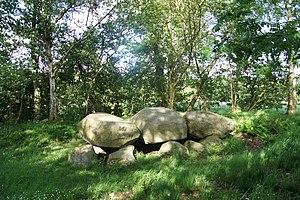
Hammah (Sterneberg), Allemagne: Dolmen